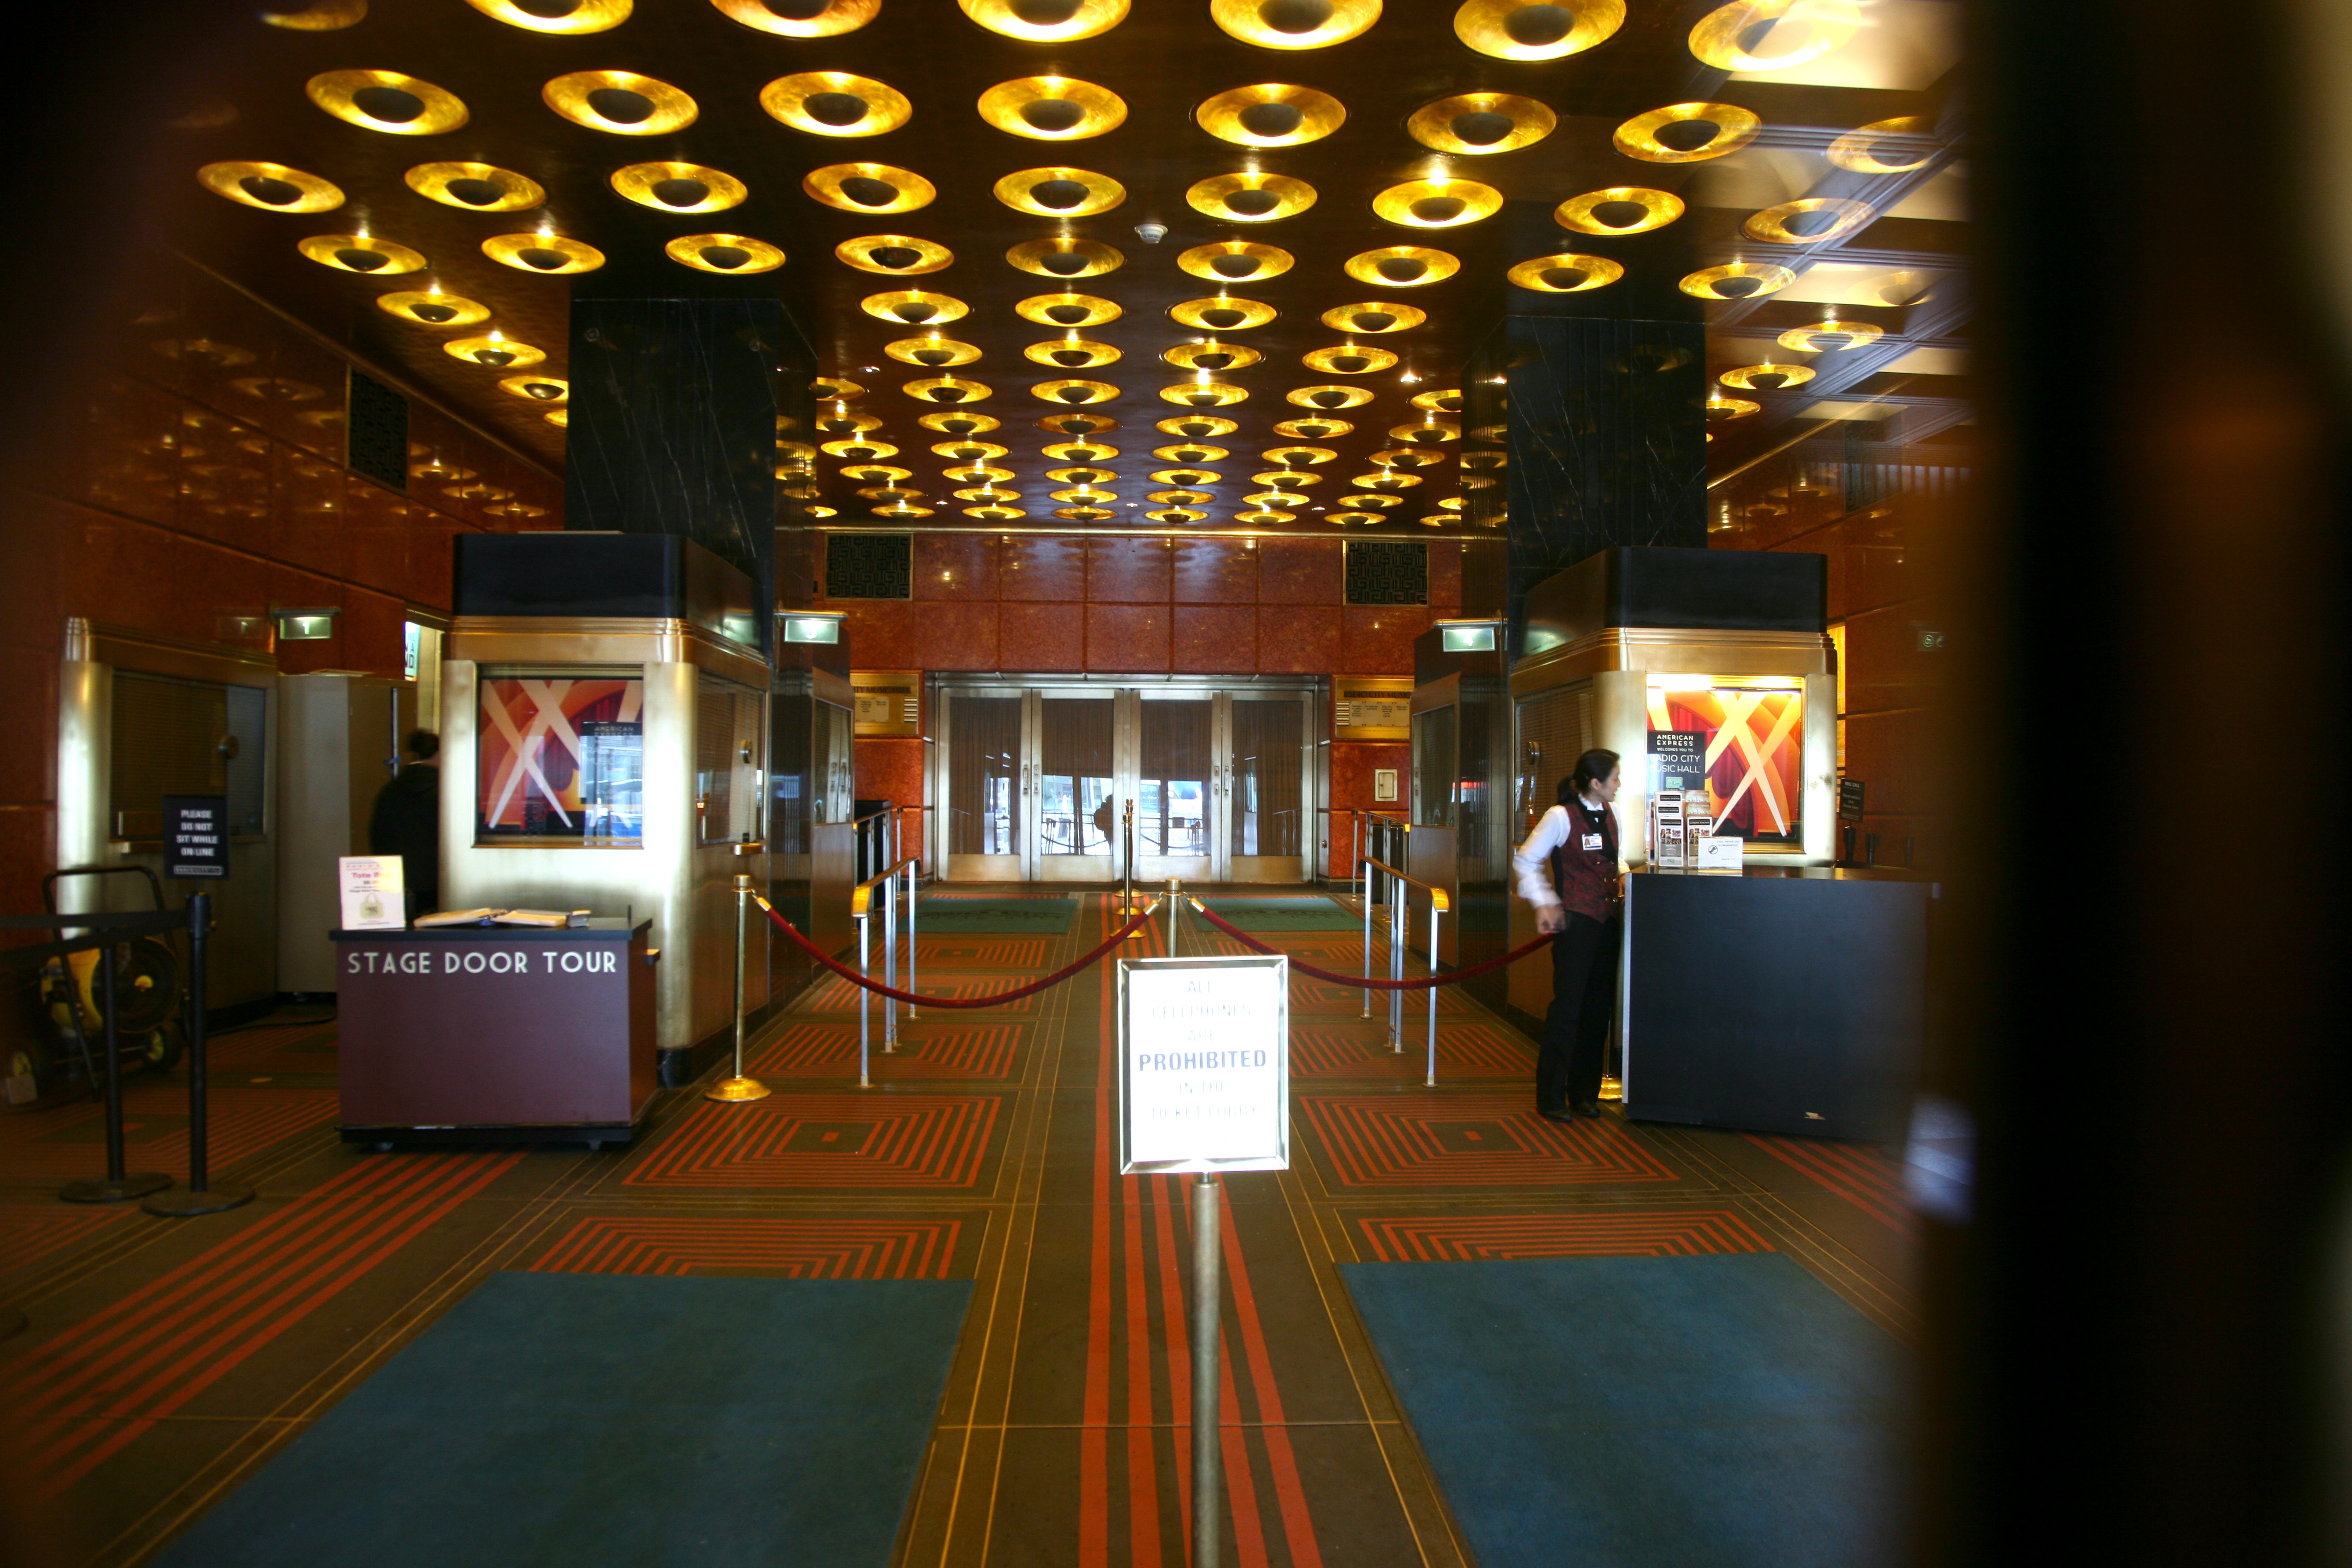
manhattan, nyc, interior design, theatre, newyork, newyorkcity, ny, ballroom, estate, lobby, midtown, radiocitymusichall, 6thave, rockefellercenter, midtownwest, musichall, avenueoftheamericas, showplaceofthenation, entertainmentvenue, function hall